X: Past Is Present

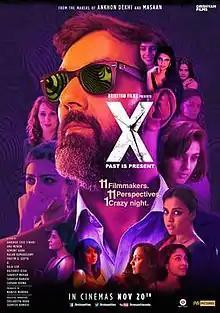
Film poster

X: Past is Present is a 2015 Indian collaborative feature film directed by a team of eleven filmmakers including Abhinav Shiv Tiwari, Anu Menon, Nalan Kumarasamy, Hemant Gaba, Pratim D. Gupta, Q, Raja Sen, Rajshree Ojha, Sandeep Mohan, Sudhish Kamath and Suparn Verma. It features actor-director Rajat Kapoor and Anshuman Jha in the lead. "X" is not an anthology, but one whole story with the eleven directors making sections of it. The film has been produced by Manish Mundra and has been announced for a nationwide release in India on 20 November 2015.